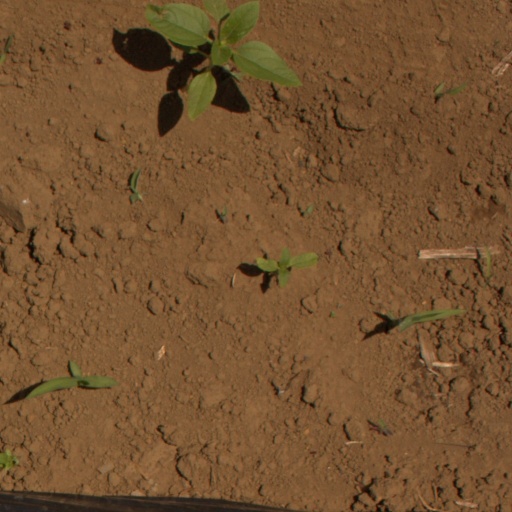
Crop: Jerusalem artichoke